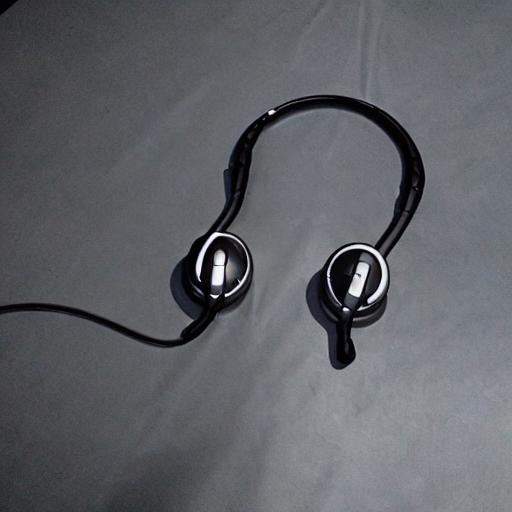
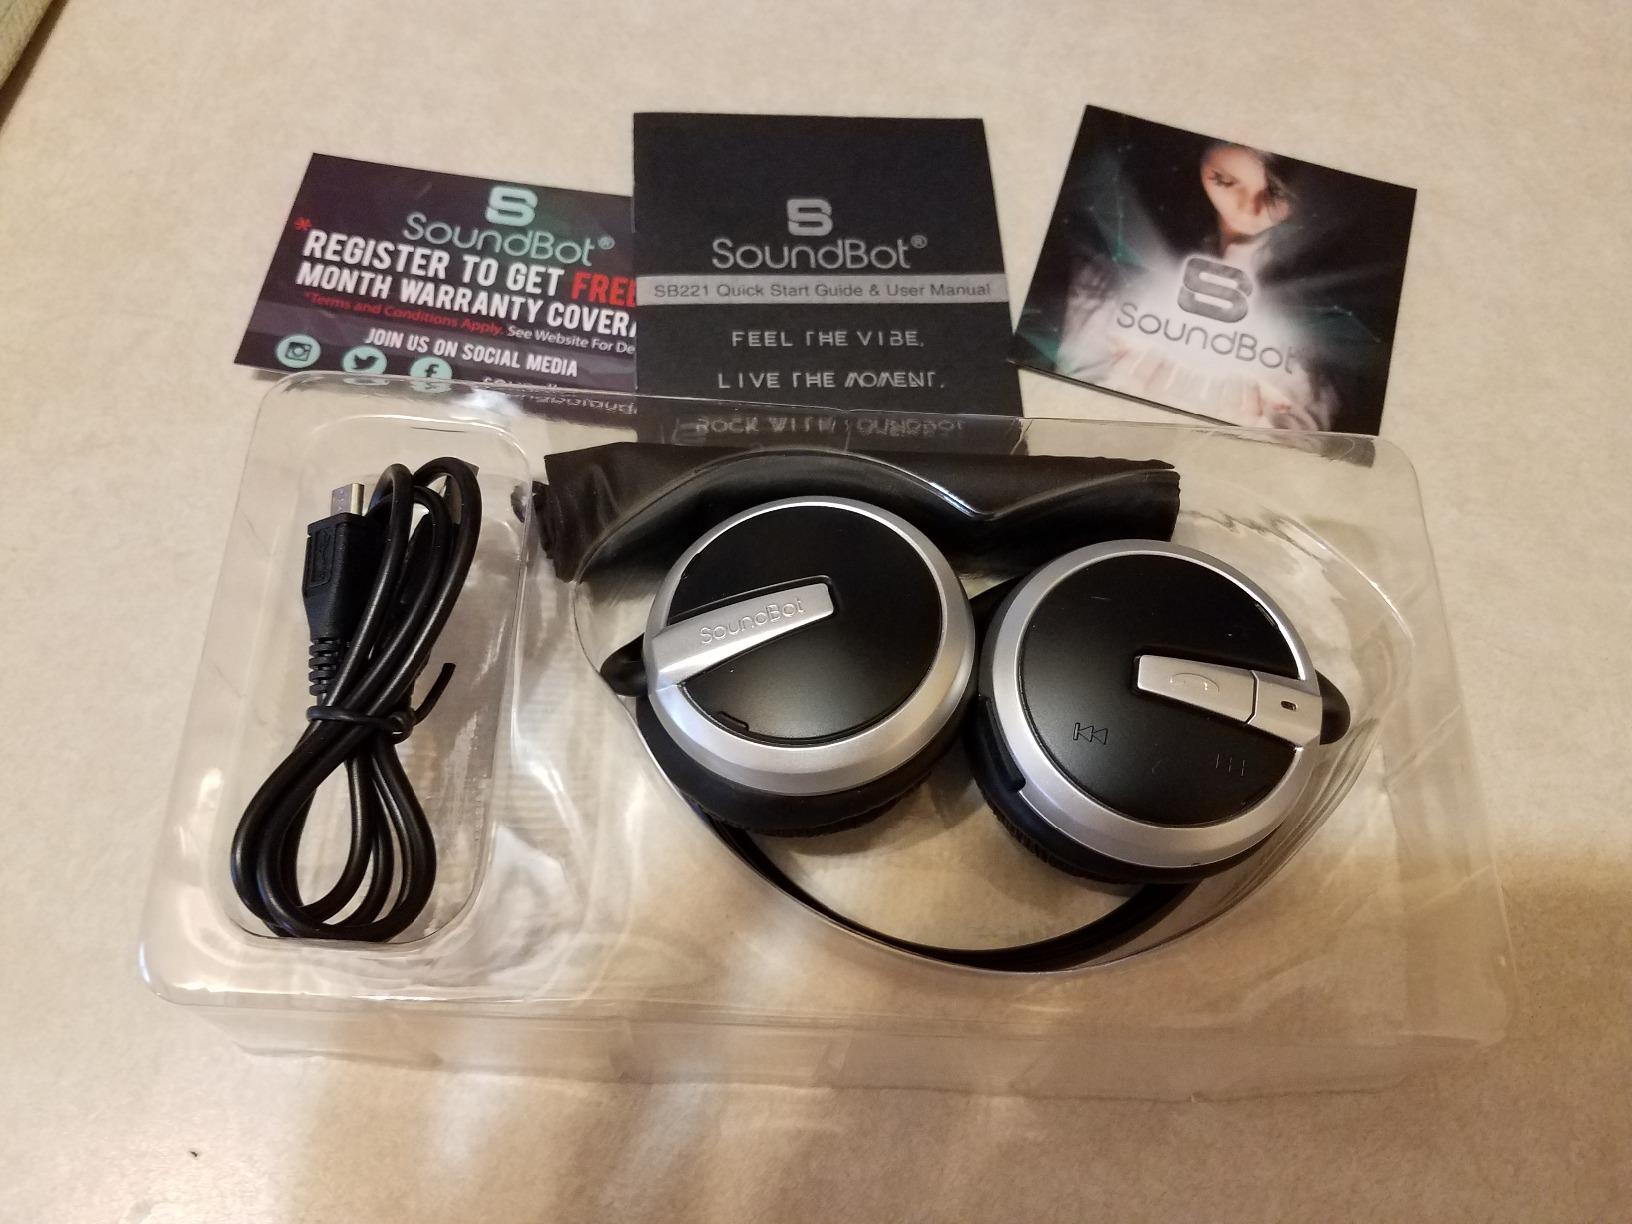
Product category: headphones
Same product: no